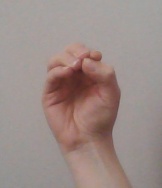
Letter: ha